Aaron Bohrod

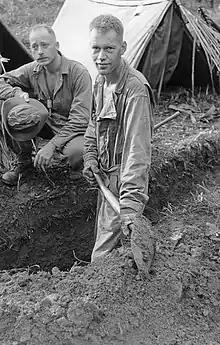
War artists Bohrod (left) and Howard Cook with the U.S. Army on Rendova Island, June 1943

He returned to Chicago in 1930 where he painted views of the city and its working class. He eventually earned Guggenheim Fellowships which permitted him to travel throughout the country, painting and recording the American scene. His early work won him widespread praise as an important social realist and regional painter and printmaker and his work was marketed through Associated American Artists in New York. Bohrod completed three commissioned murals for the Treasury Departments Section of Fine Arts in Illinois; Vandalia in 1935, Galesburg in 1938 and Clinton in 1939. During World War II, Bohrod worked as an artist; first in the Pacific for the United States Army Corps of Engineers' War Art Unit, then in Europe for "Life" magazine. In 1948, he accepted a position as artist in residence, succeeding John Steuart Curry, at the University of Wisconsin–Madison, and remained in that capacity until 1973. (Both artists contributed to the Rivers of America book series.) In 1951, Bohrod was elected into the National Academy of Design as an Associate member, and became a full member in 1953. He died from liver cancer at his home near Madison, Wisconsin on 3 April 1992, at the age of 84.